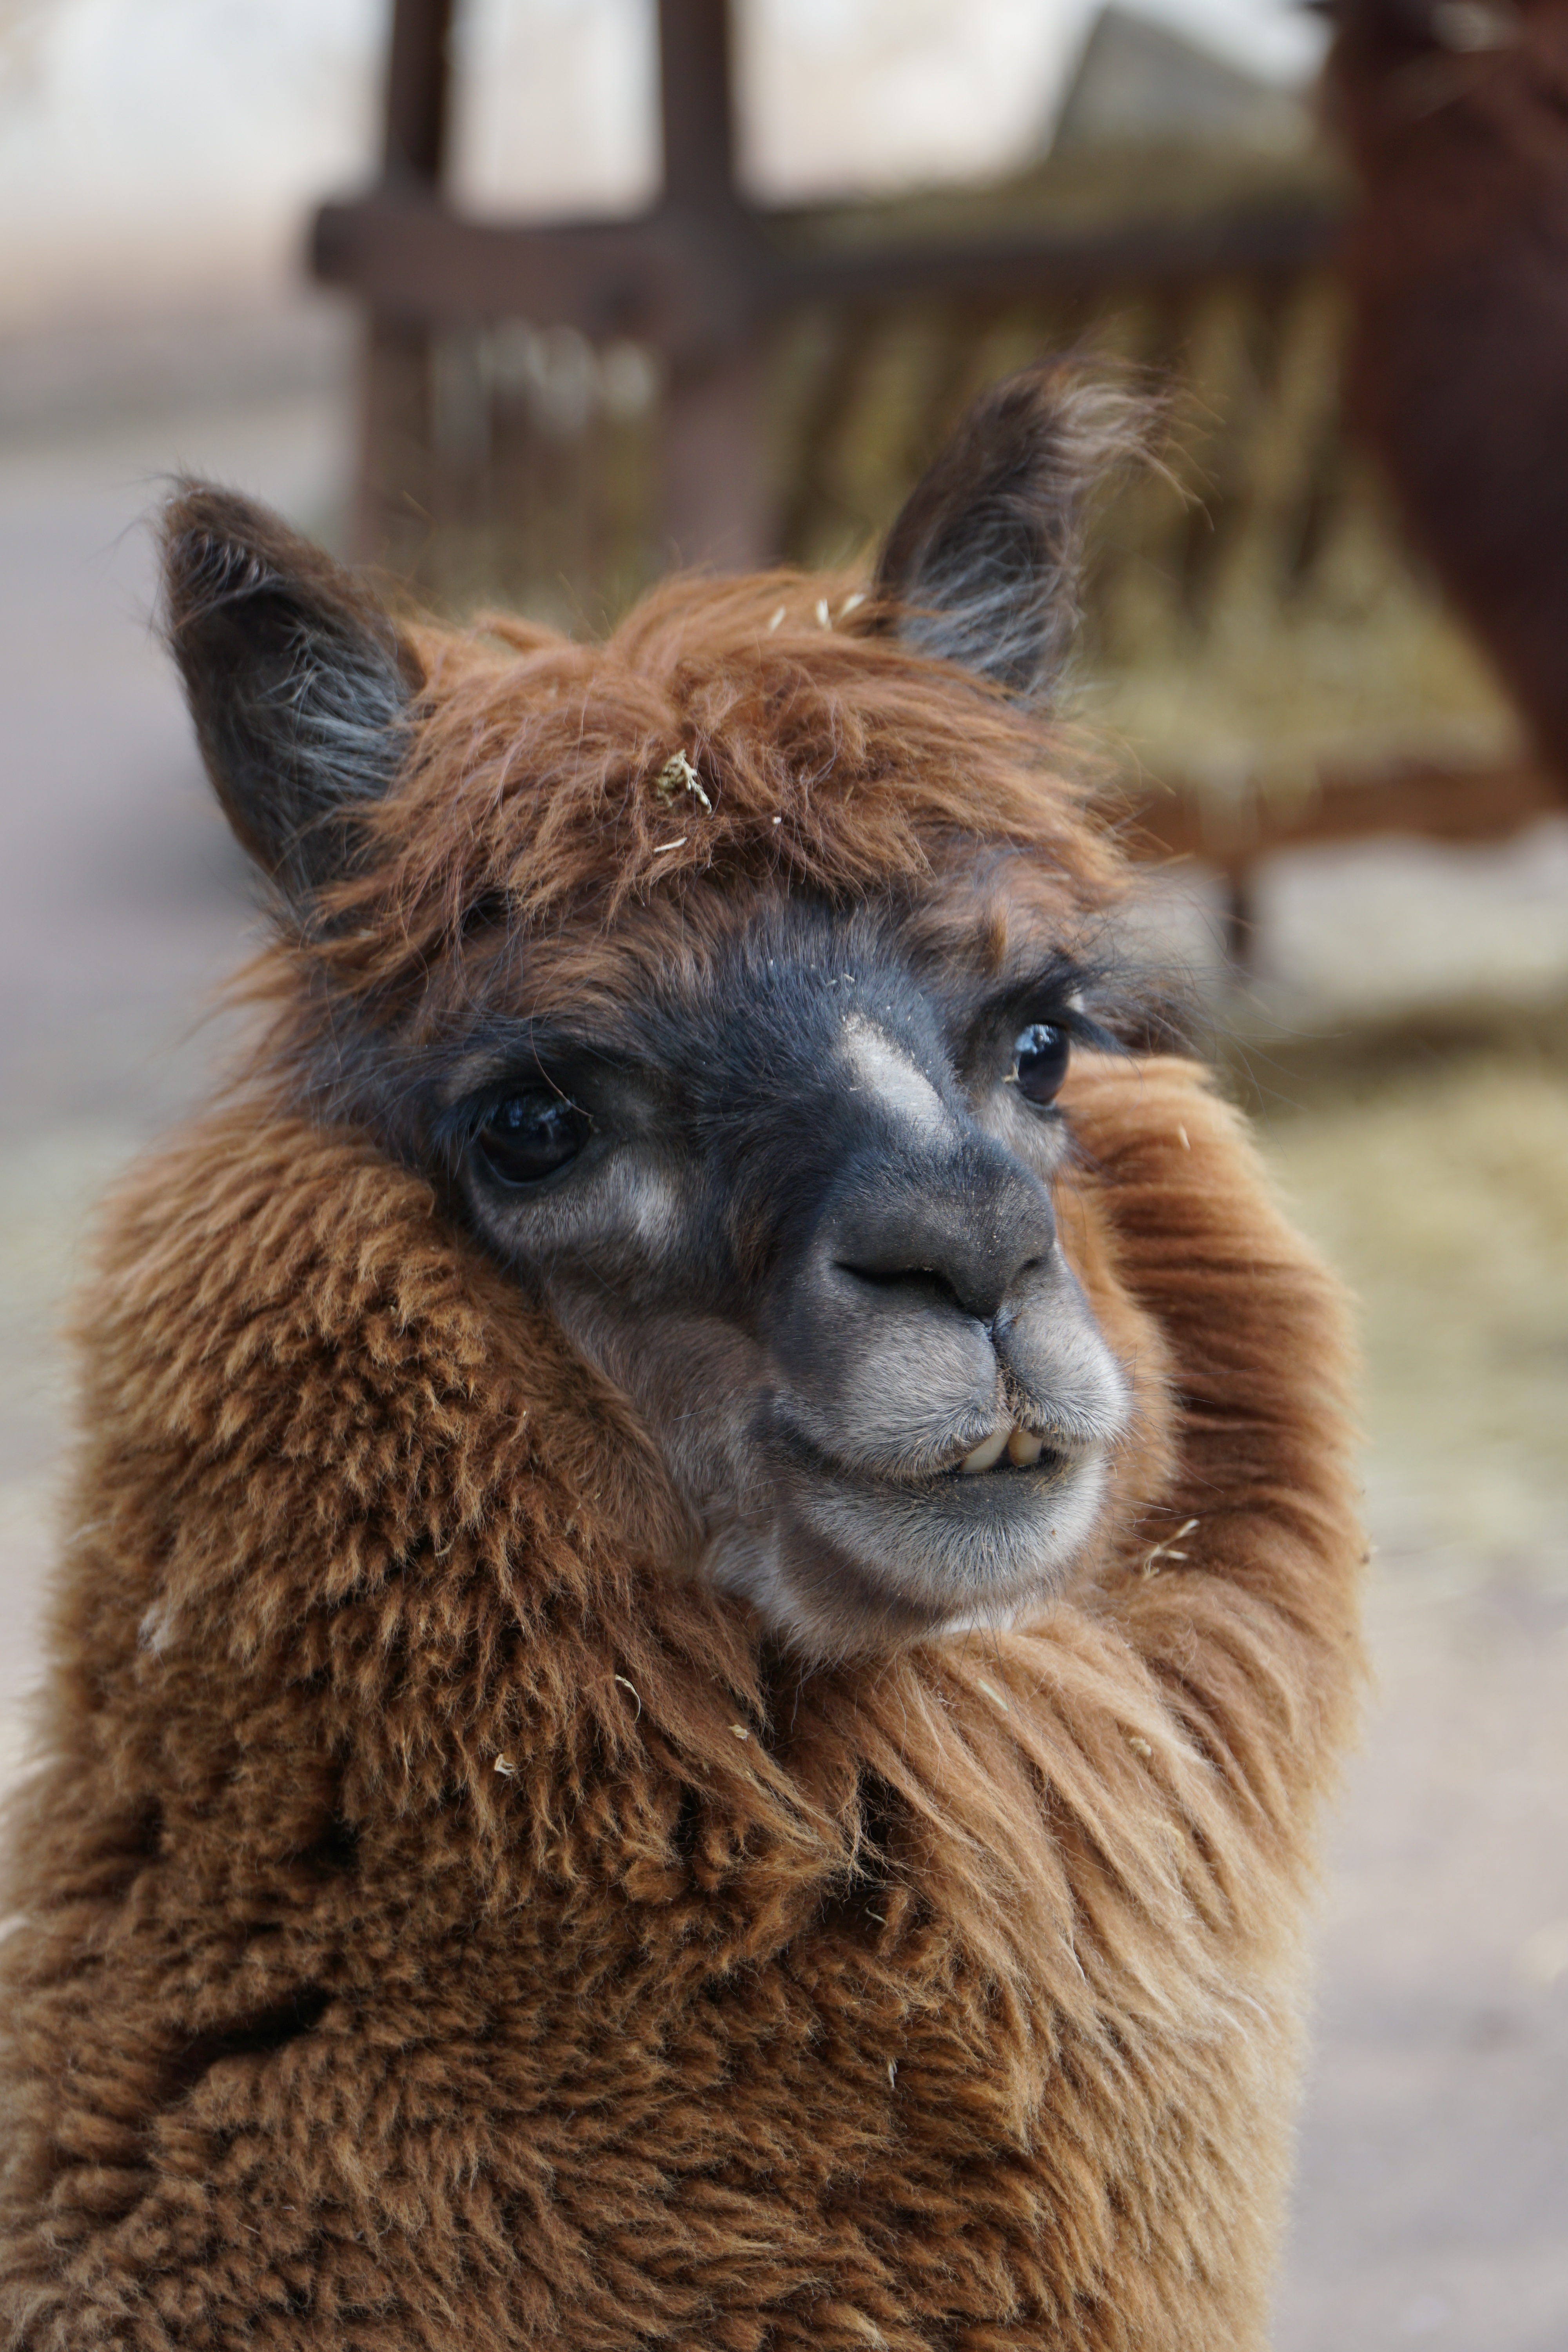
animal, wildlife, zoo, camel, fluffy, brown, mammal, close, fauna, chile, peru, llama, alpaca, face, head, lama, vertebrate, animal world, camel like mammal, arabian camel